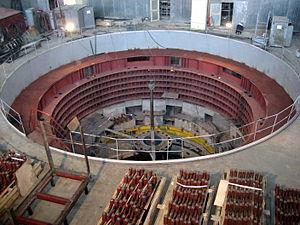
L’accident de 2009 de la centrale hydroélectrique de Saïano-Chouchensk eut lieu le 17 août 2009 à 00h13 GMT lorsque la turbine nᵒ 2 de la centrale hydroélectrique Saïano-Chouchenskaïa située près Saïanogorsk en Khakassie, en Russie, se brisa brutalement. La salle des machines, contenant turbines et générateur, fut inondée. Son plafond s’effondra et 9 des 10 turbines furent endommagées ou détruites. 75 personnes furent tuées.